Emergency shelter

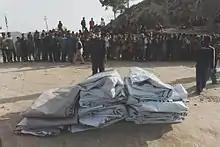
Two hundred rolls of heavy-duty plastic sheeting were given to earthquake-affected households in Nepal's Kathmandu District's Sankhu village and surrounding areas on May 1st 2015. An additional 500 rolls of this critical emergency shelter material were dispatched to Gorkha, Kathmandu, and Sindhupalchowk. The sheeting was provided by USAID's Office of U.S. Foreign Disaster Assistance and distributed by the nongovernmental organizations Agency for Technical Cooperation and Development and Save the Children

An emergency shelter is a place for people to live temporarily when they cannot live in their previous residence, similar to homeless shelters. The main difference is that an emergency shelter typically specializes in people fleeing a specific type of situation, such as natural or man-made disasters, domestic violence, or victims of sexual abuse. A more minor difference is that people staying in emergency shelters are more likely to stay all day, except for work, school, or errands, while homeless shelters usually expect people to stay elsewhere during the day, returning only to sleep or eat. Emergency shelters sometimes facilitate support groups, and/or provide meals.